Vagrancy (biology)

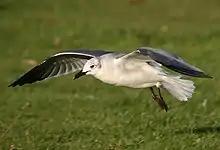
Laughing gull, a species of the Americas, photographed in Wales.

Vagrancy is a phenomenon in biology whereby an individual animal (usually a bird) appears well outside its normal range; they are known as vagrants. The term accidental is sometimes also used. There are a number of poorly understood factors which might cause an animal to become a vagrant, including internal causes such as navigation errors (endogenous vagrancy) and external causes such as severe weather (exogenous vagrancy). Vagrancy events may lead to colonisation and eventually to speciation.